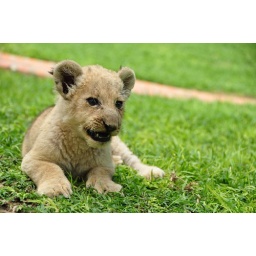
bottle-feeding and playing with little lion cub Leewa (two months old), in Antelope Park, Gweru, Zimbabwe